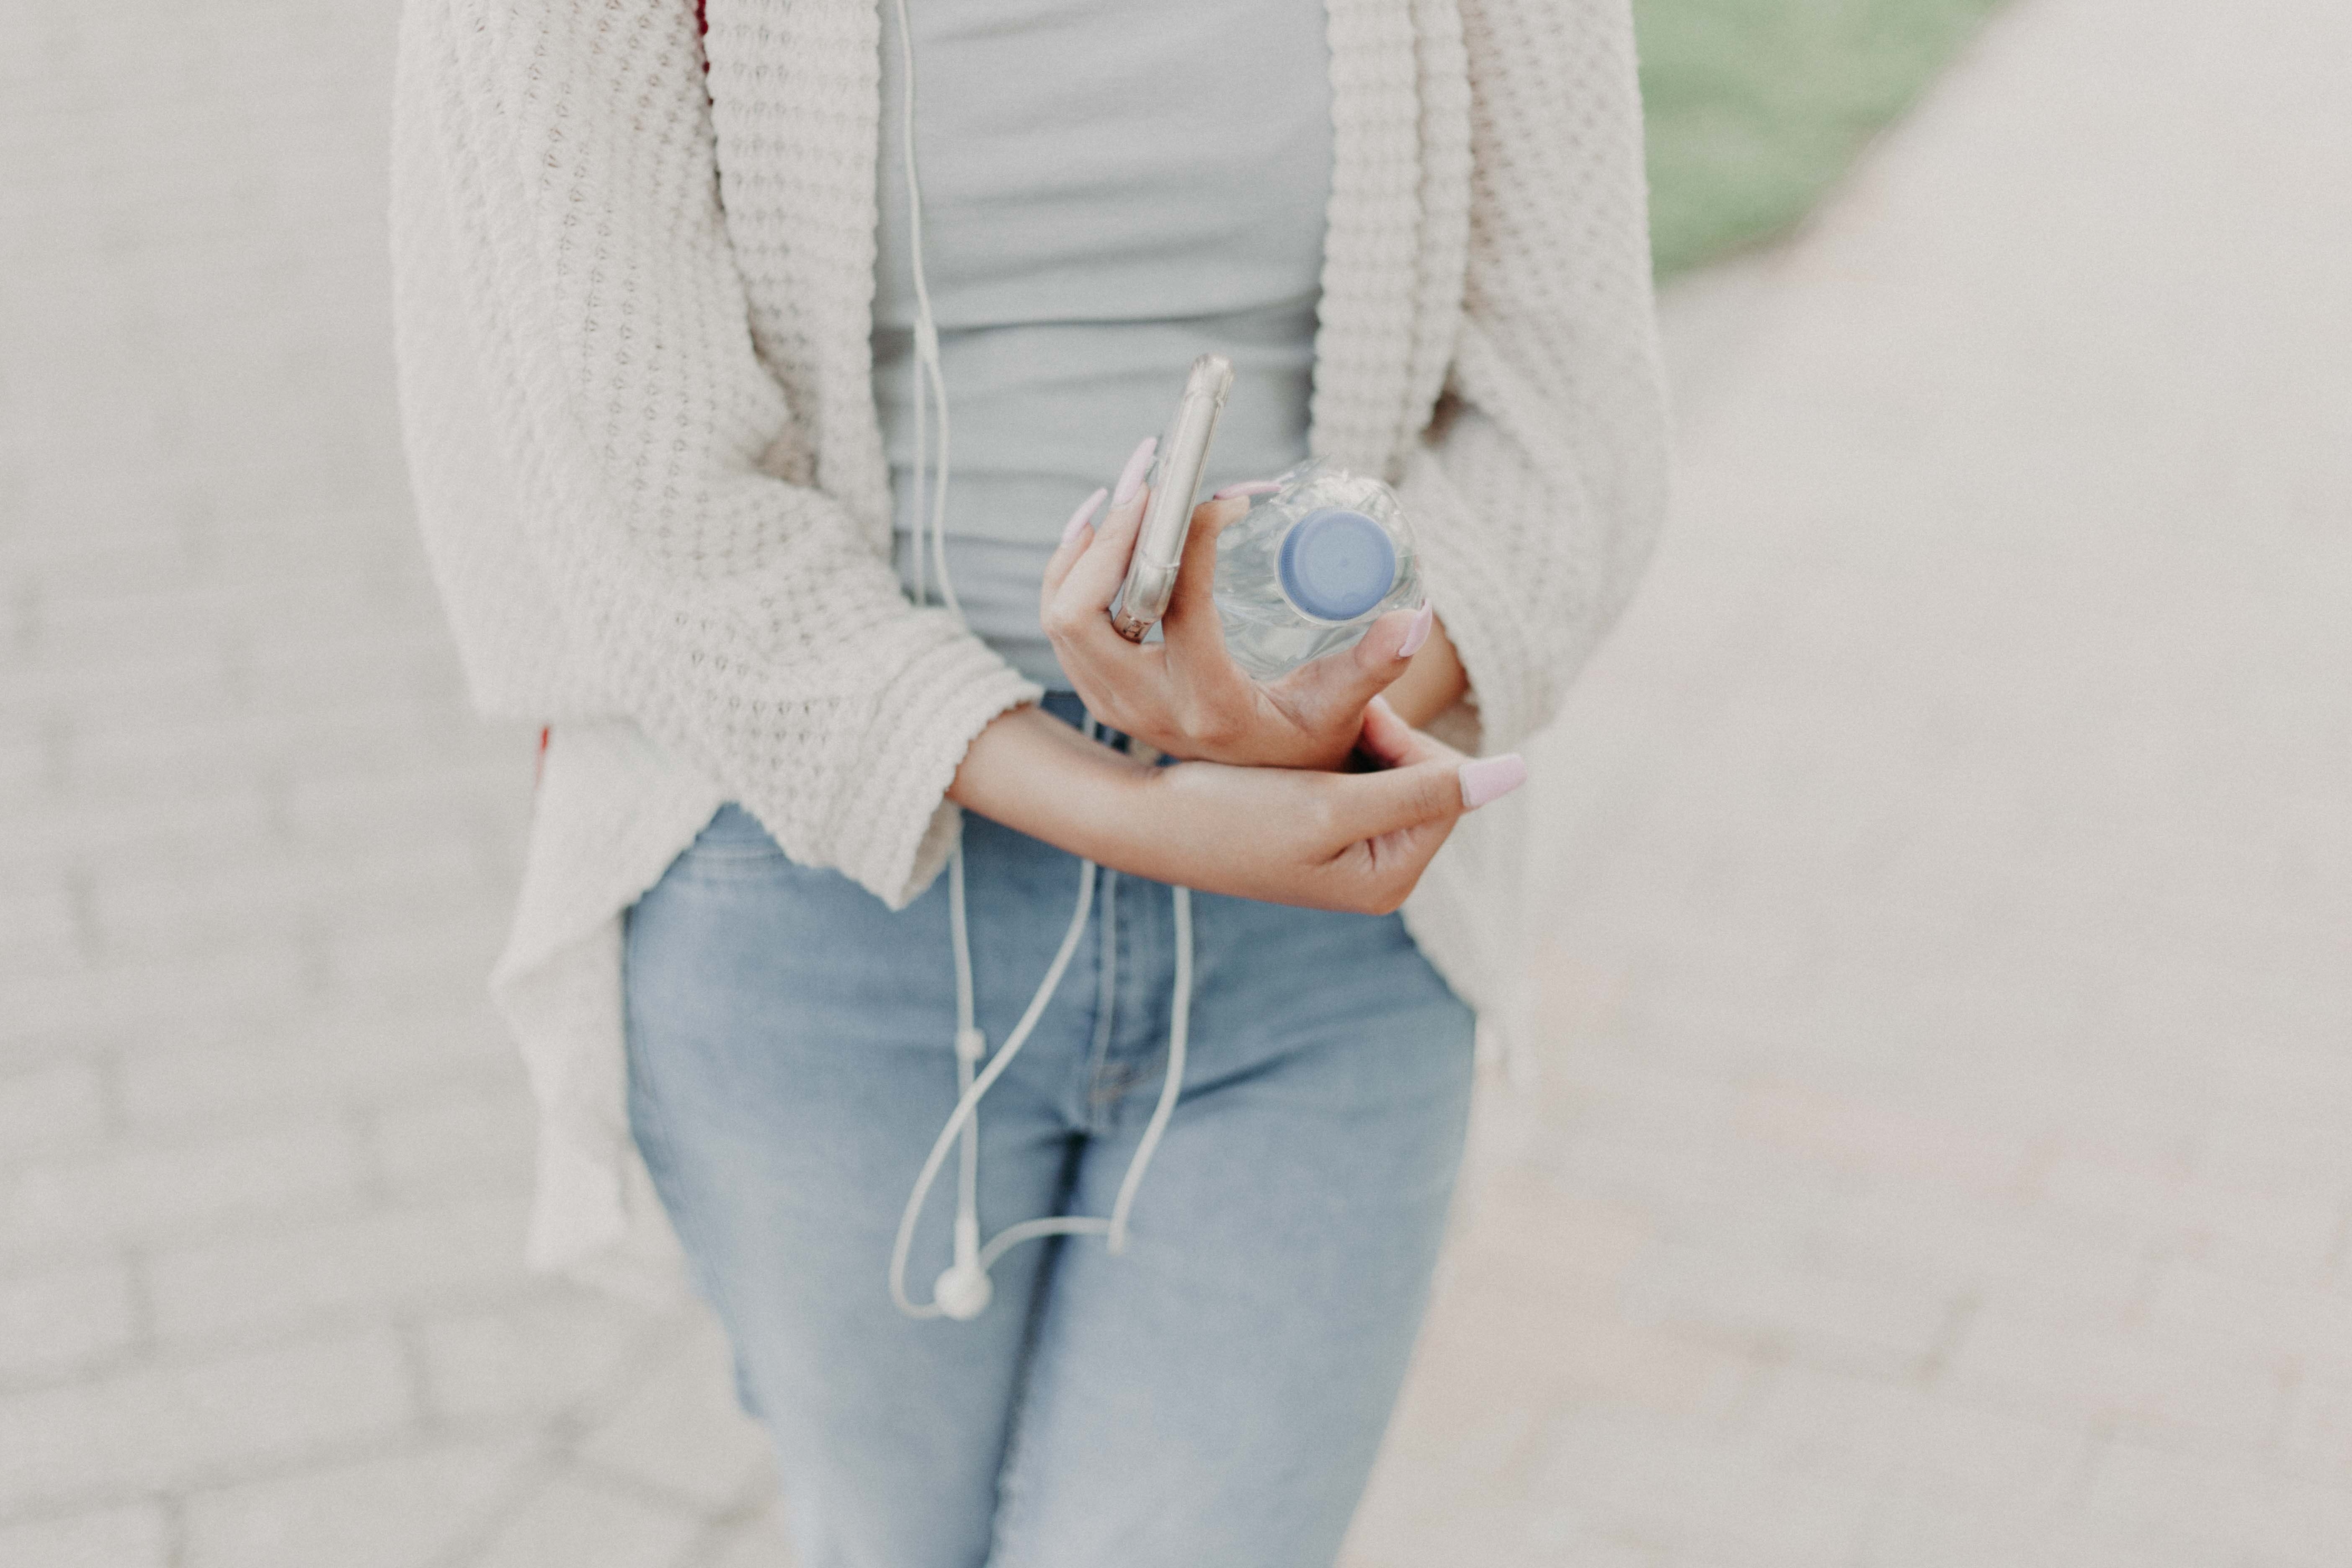
photograph, white, product, pink, shoulder, child, baby, jeans, denim, hand, textile, toddler, street fashion, waist, Diaper bag, sleeve, abdomen